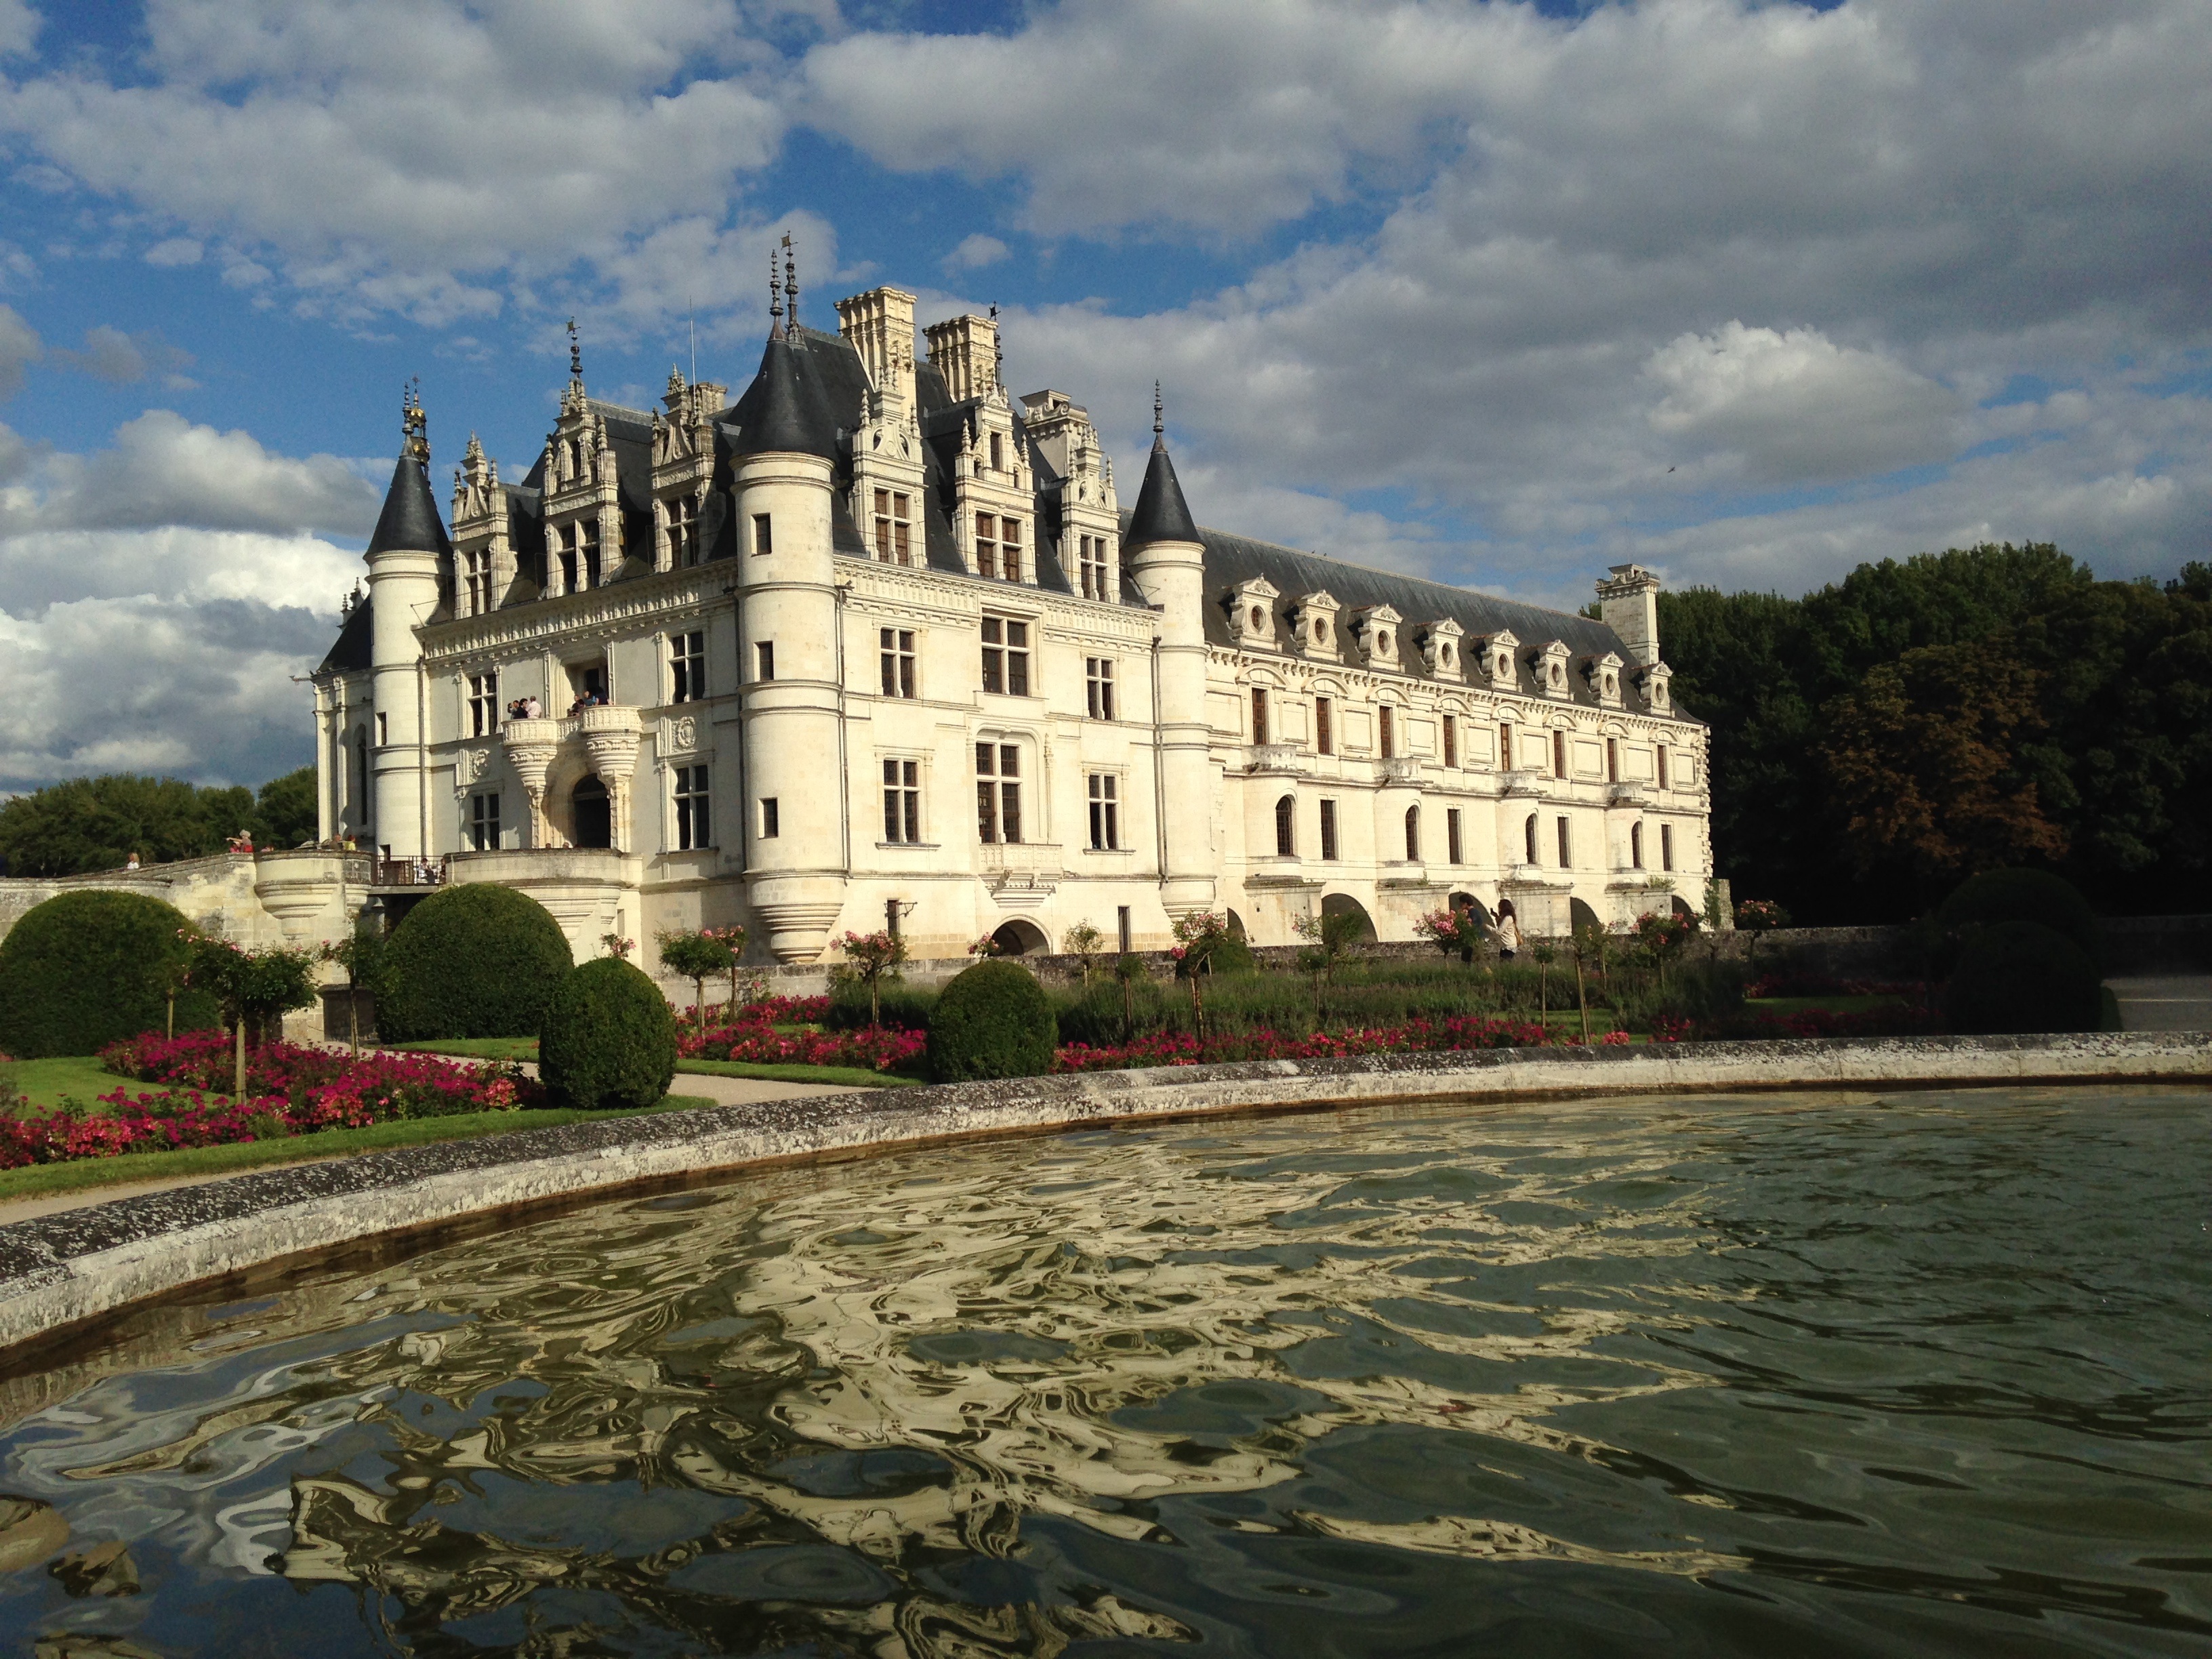
building, chateau, palace, river, france, castle, landmark, garden, tourism, place of worship, monastery, estate, moat, tours, stately home, unesco world heritage site, historic site, chenonceau, water castle